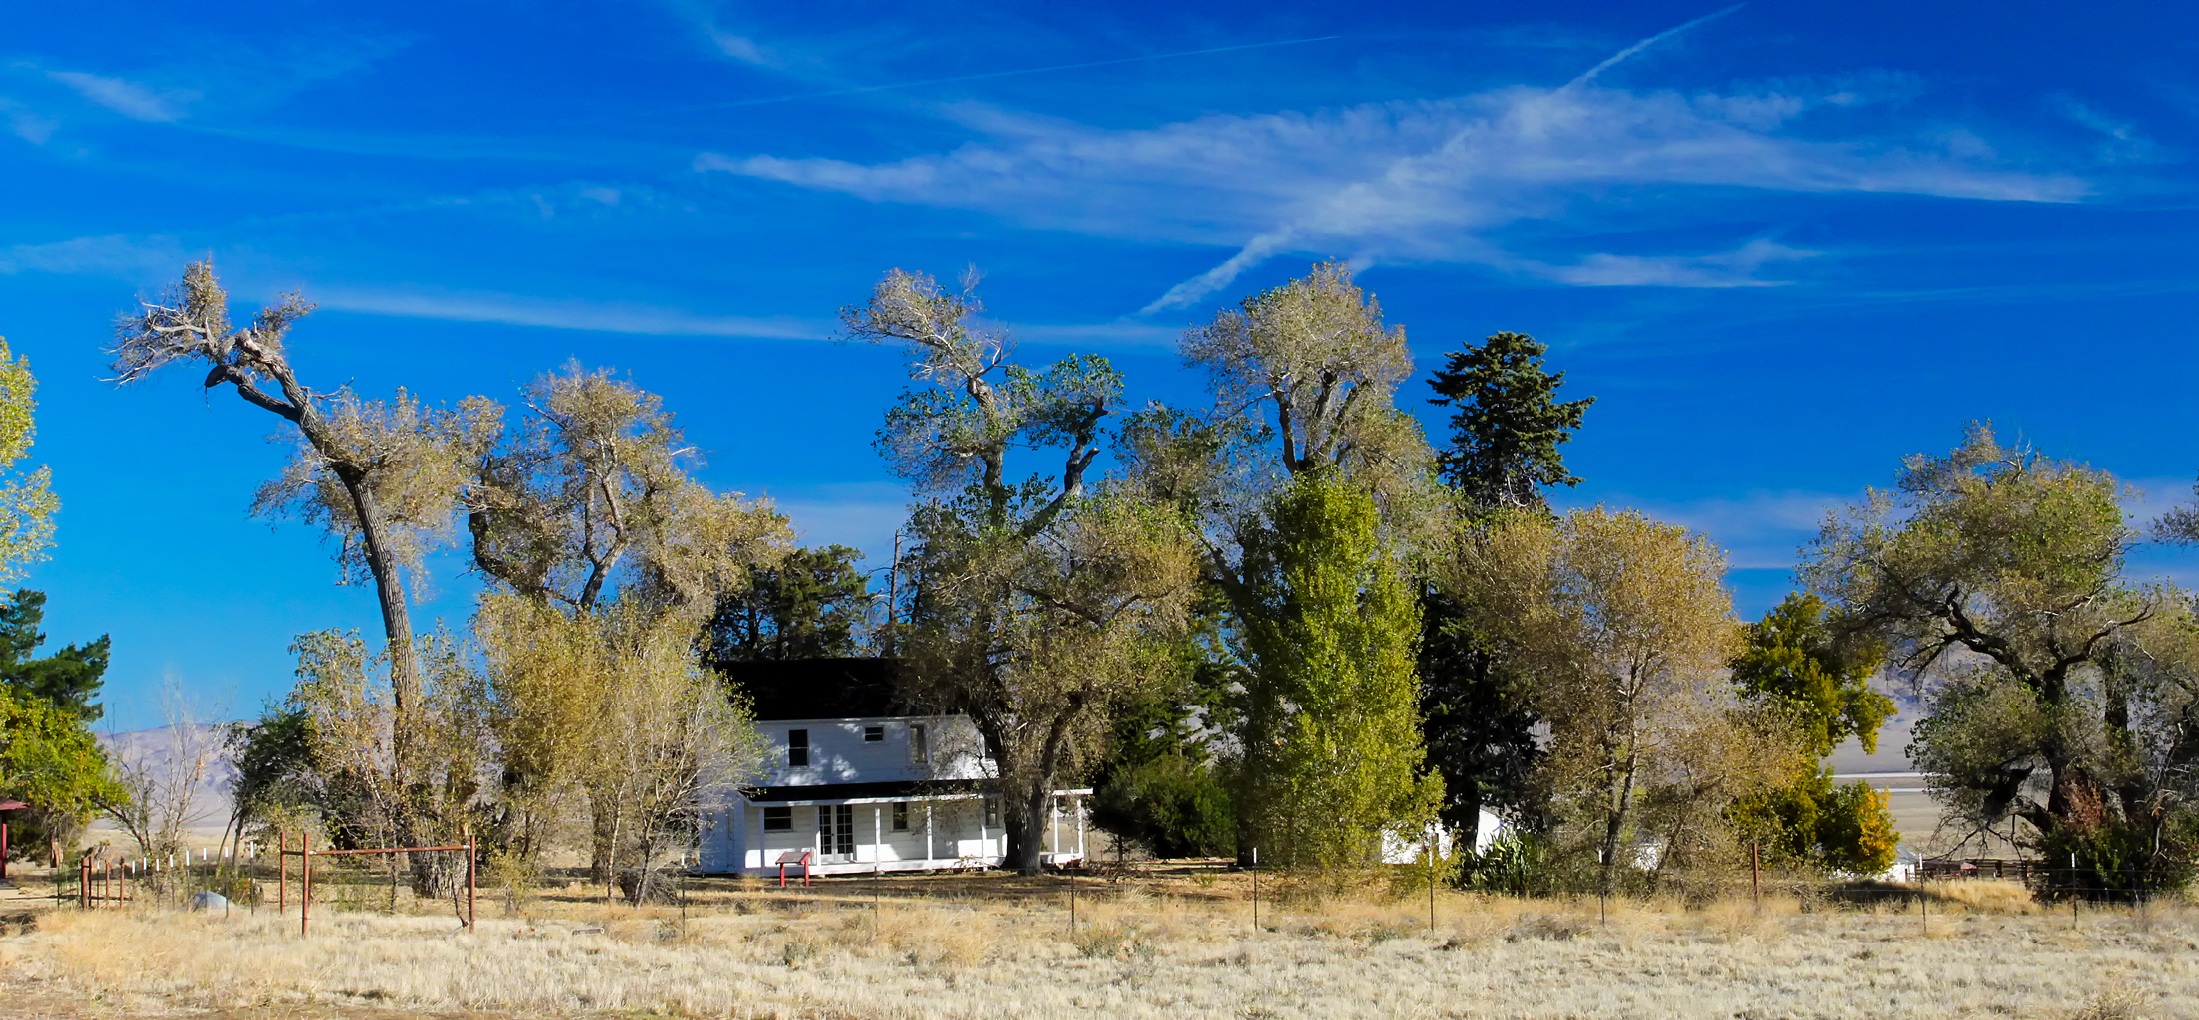
landscape, tree, nature, fence, plant, sky, farm, meadow, countryside, house, home, country, panorama, rural, ranch, autumn, california, trees, outdoors, hills, hdr, clouds, mountains, estate, ecosystem, rural area, woody plant